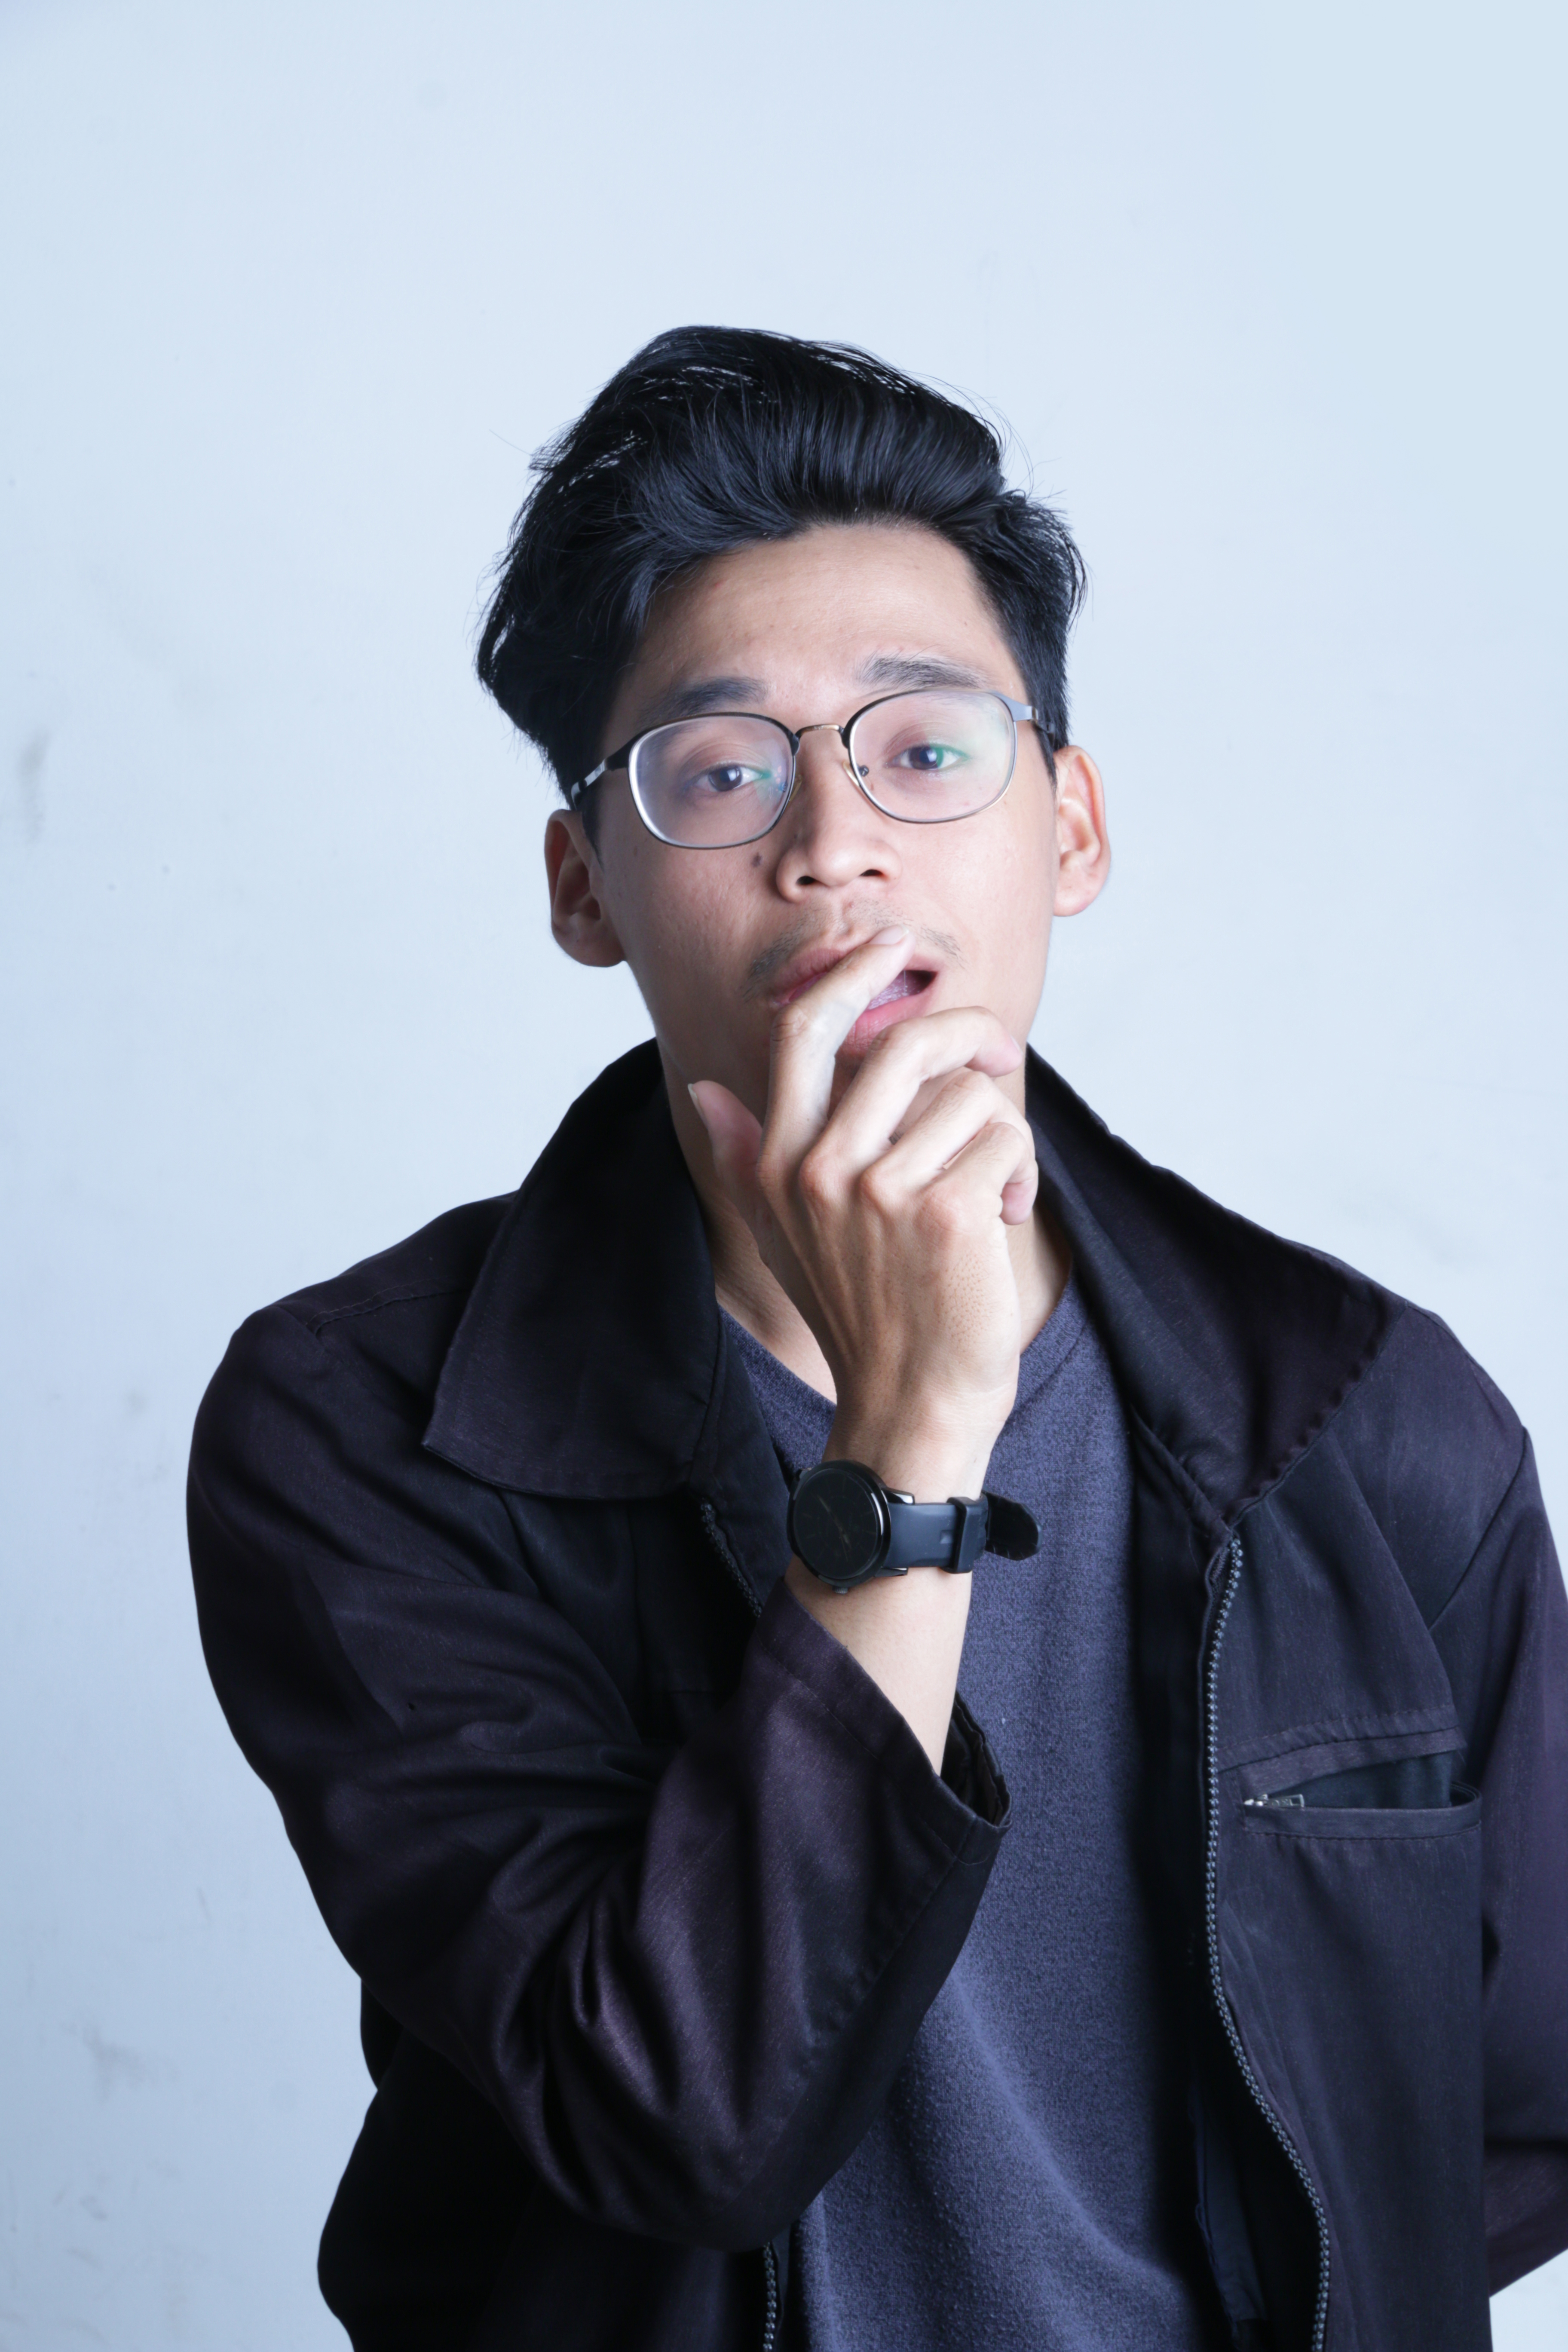
model, man, chin, nose, glasses, eyewear, gentleman, forehead, white collar worker, gesture, mouth, outerwear, businessperson, suit, black hair, photography, vision care, neck, sitting, jaw, formal wear, photo shoot, portrait, blazer